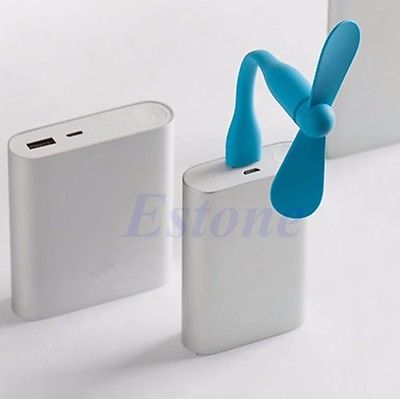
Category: fan